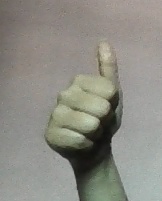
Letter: aleff